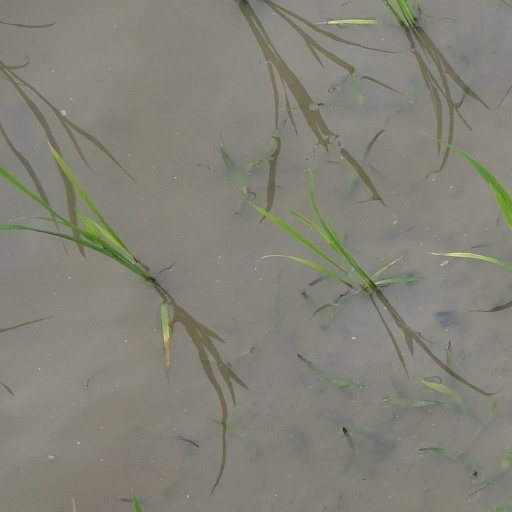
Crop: rice